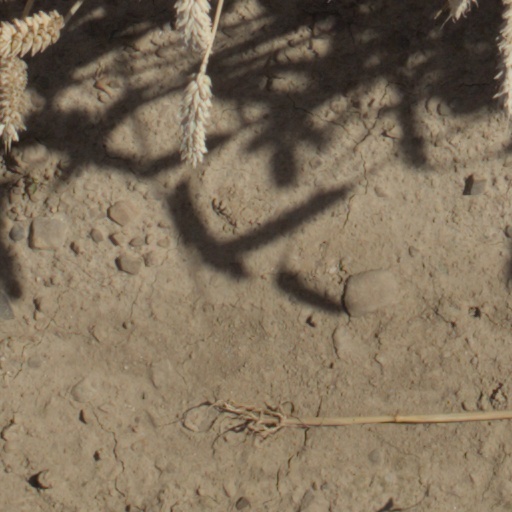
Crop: wheat